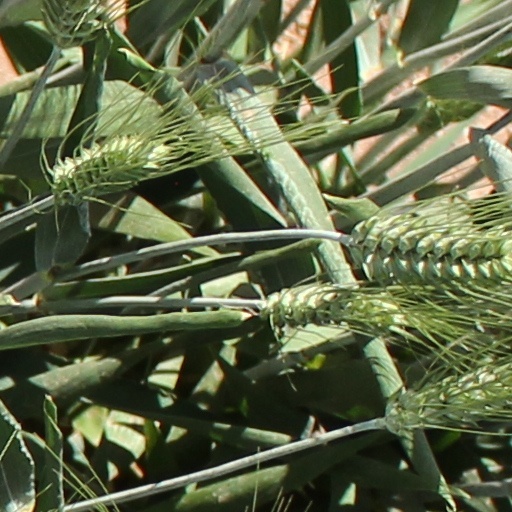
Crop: wheat